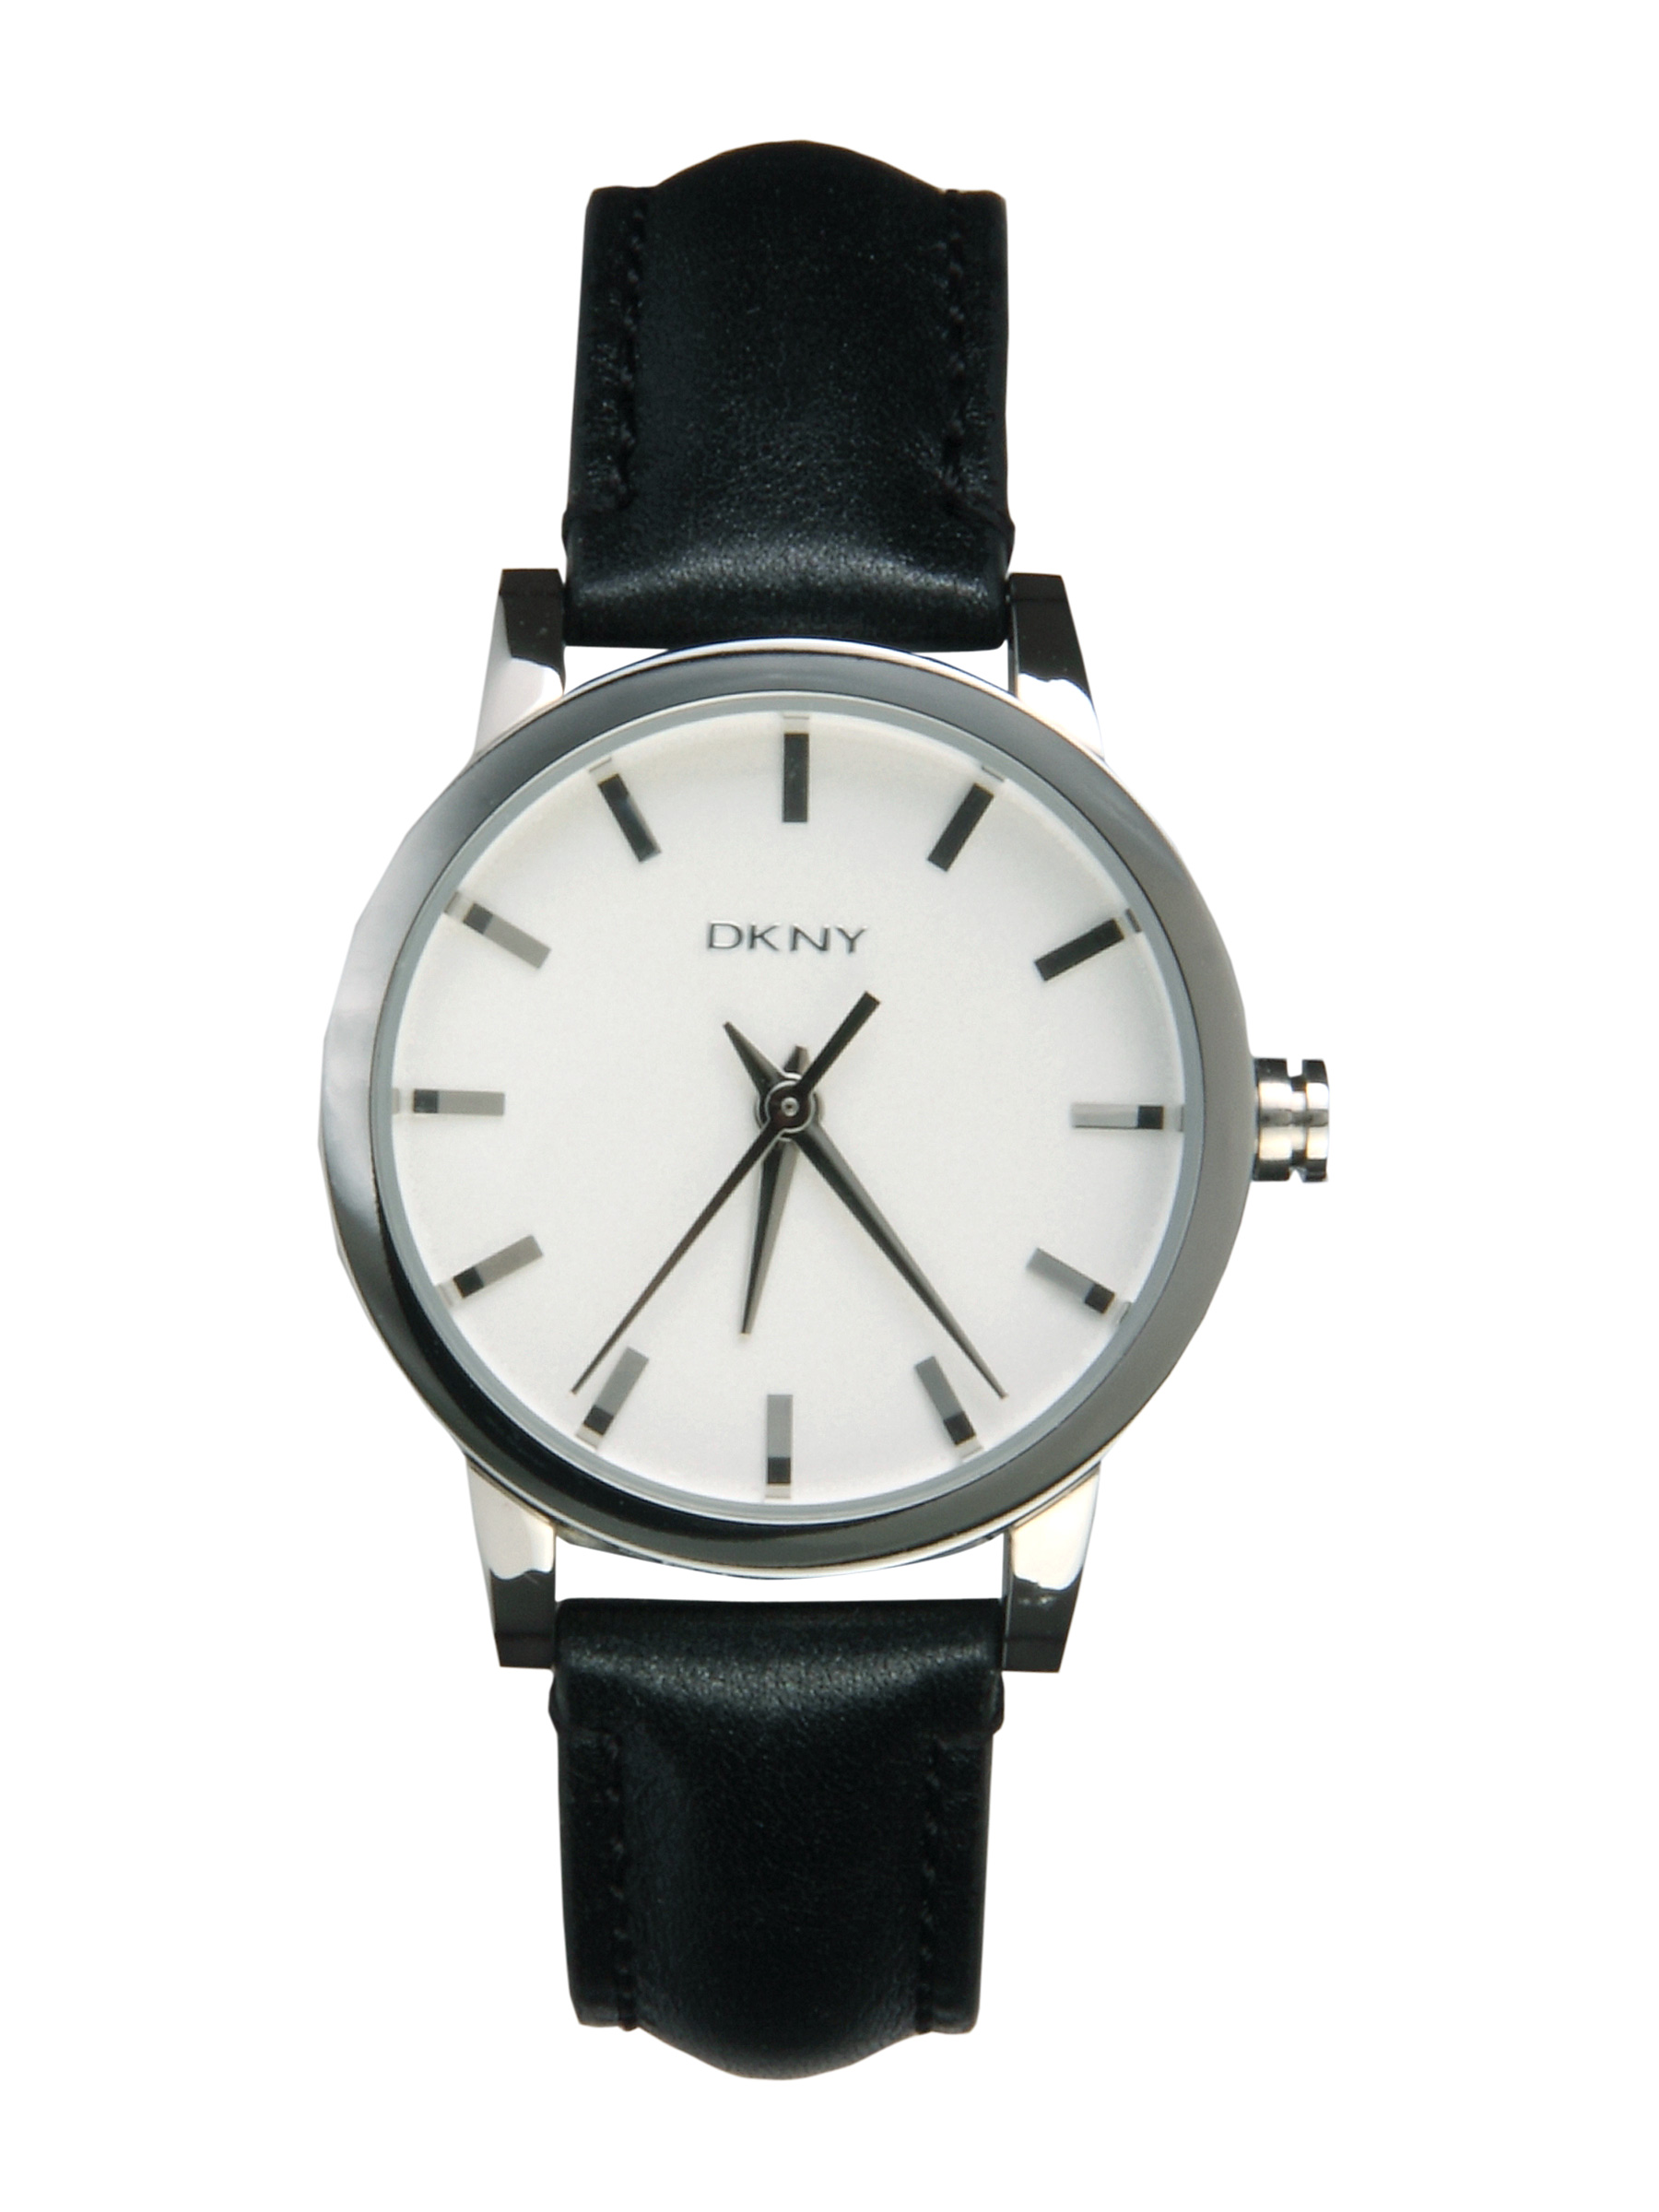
DKNY Women White Dial Watch NY8305
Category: Accessories / Watches / Watches
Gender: Women
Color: White
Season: Winter 2016
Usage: Casual